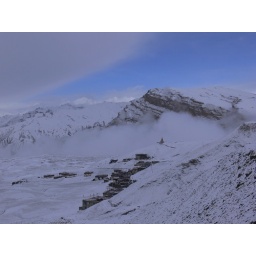
The blue sky returning in Langza after the village was covered with an overnight blanket of snow.